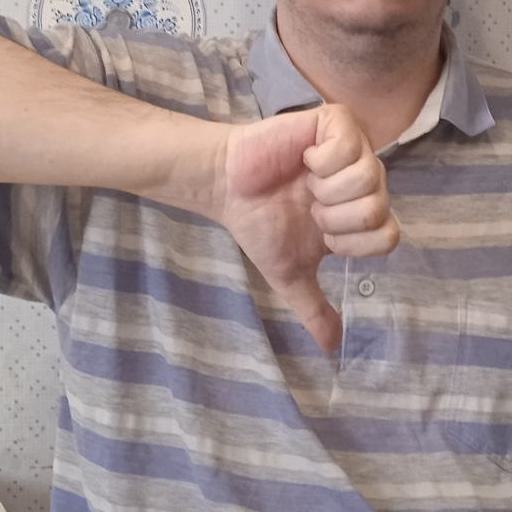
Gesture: dislike